Han purple and Han blue

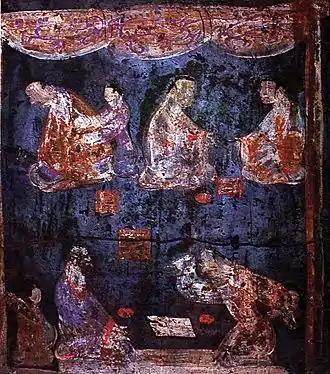
Detail of a mural from an Eastern Han tomb near Luoyang, Henan showing a pair of Liubo players, containing both Han blue and Han purple pigments

Han purple and Han blue (also called Chinese purple and Chinese blue) are synthetic barium copper silicate pigments developed in China and used in ancient and imperial China from the Western Zhou period (1045–771 BC) until the end of the Han dynasty.